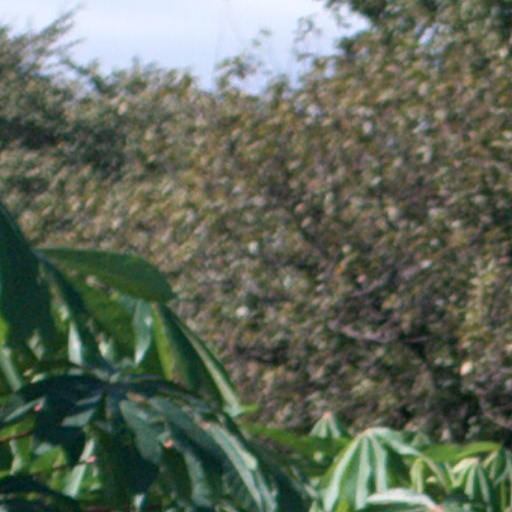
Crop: cassava